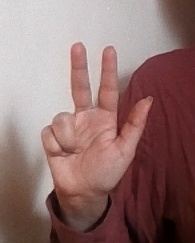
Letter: al